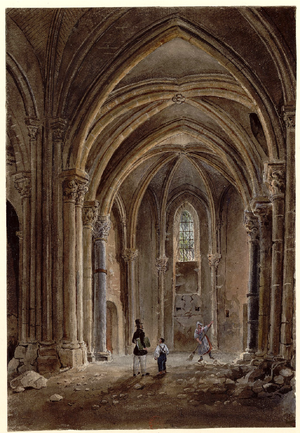
L’église Saint-Pierre de Montmartre est une église paroissiale catholique romaine située dans le 18ᵉ arrondissement de Paris, au sommet de la butte Montmartre, au nᵒ 2 rue du Mont-Cenis, à l'ouest de la basilique du Sacré-Cœur.